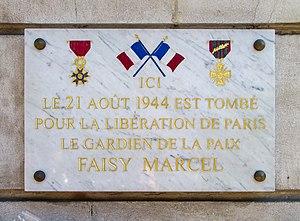
Plaque Faisy Marcel boulevard Malesherbes à Paris
Le boulevard Malesherbes est une voie des 8ᵉ et 17ᵉ arrondissements de Paris.